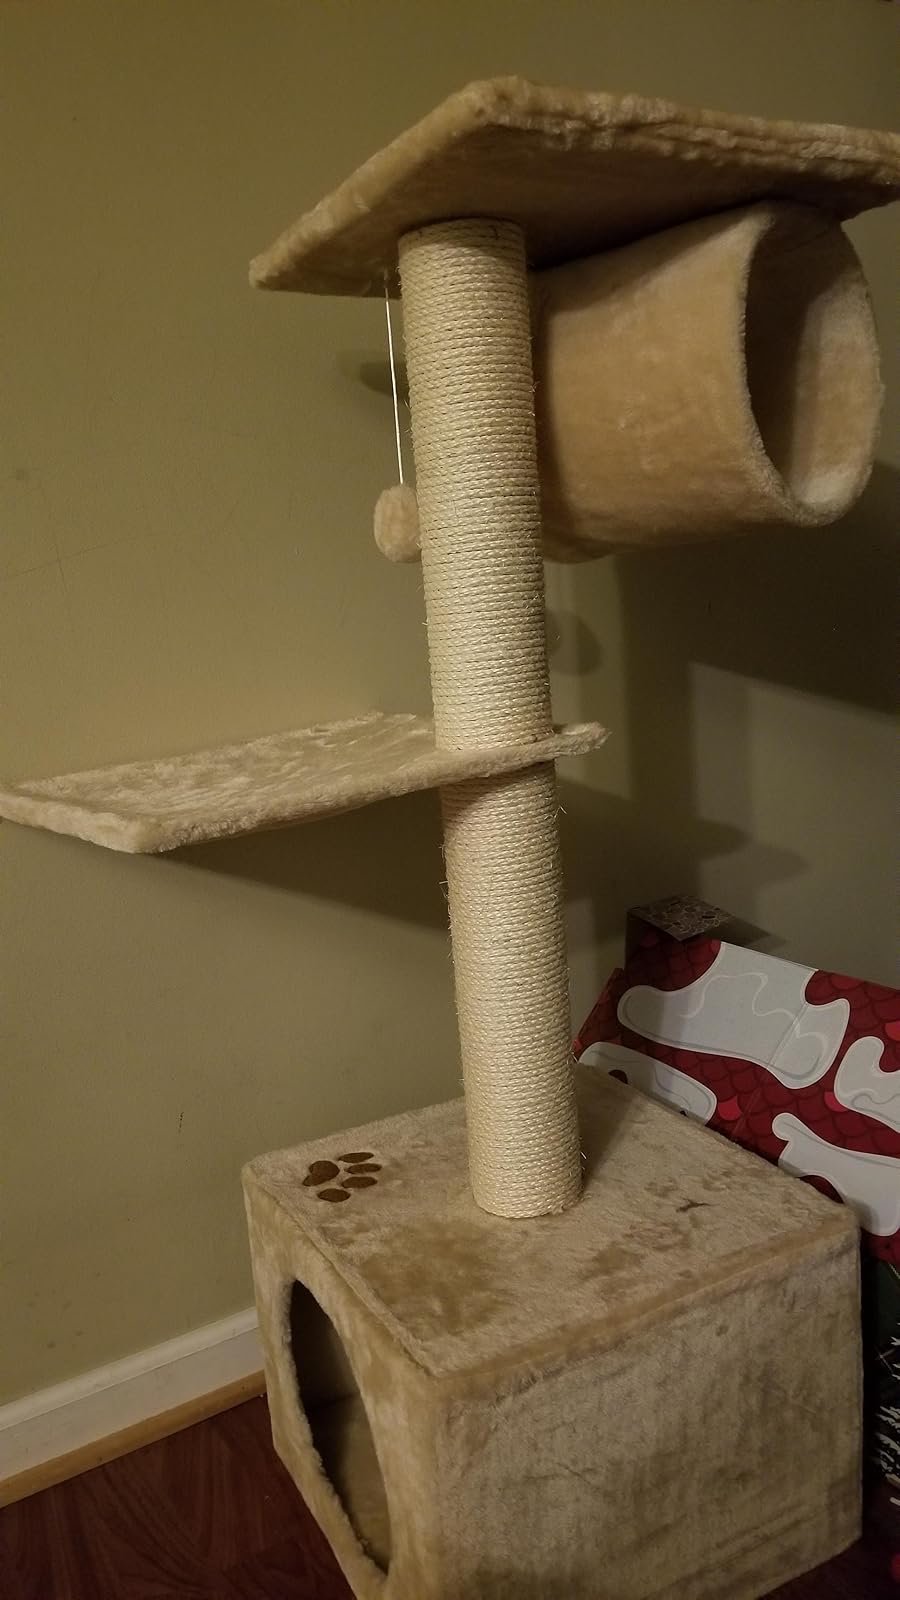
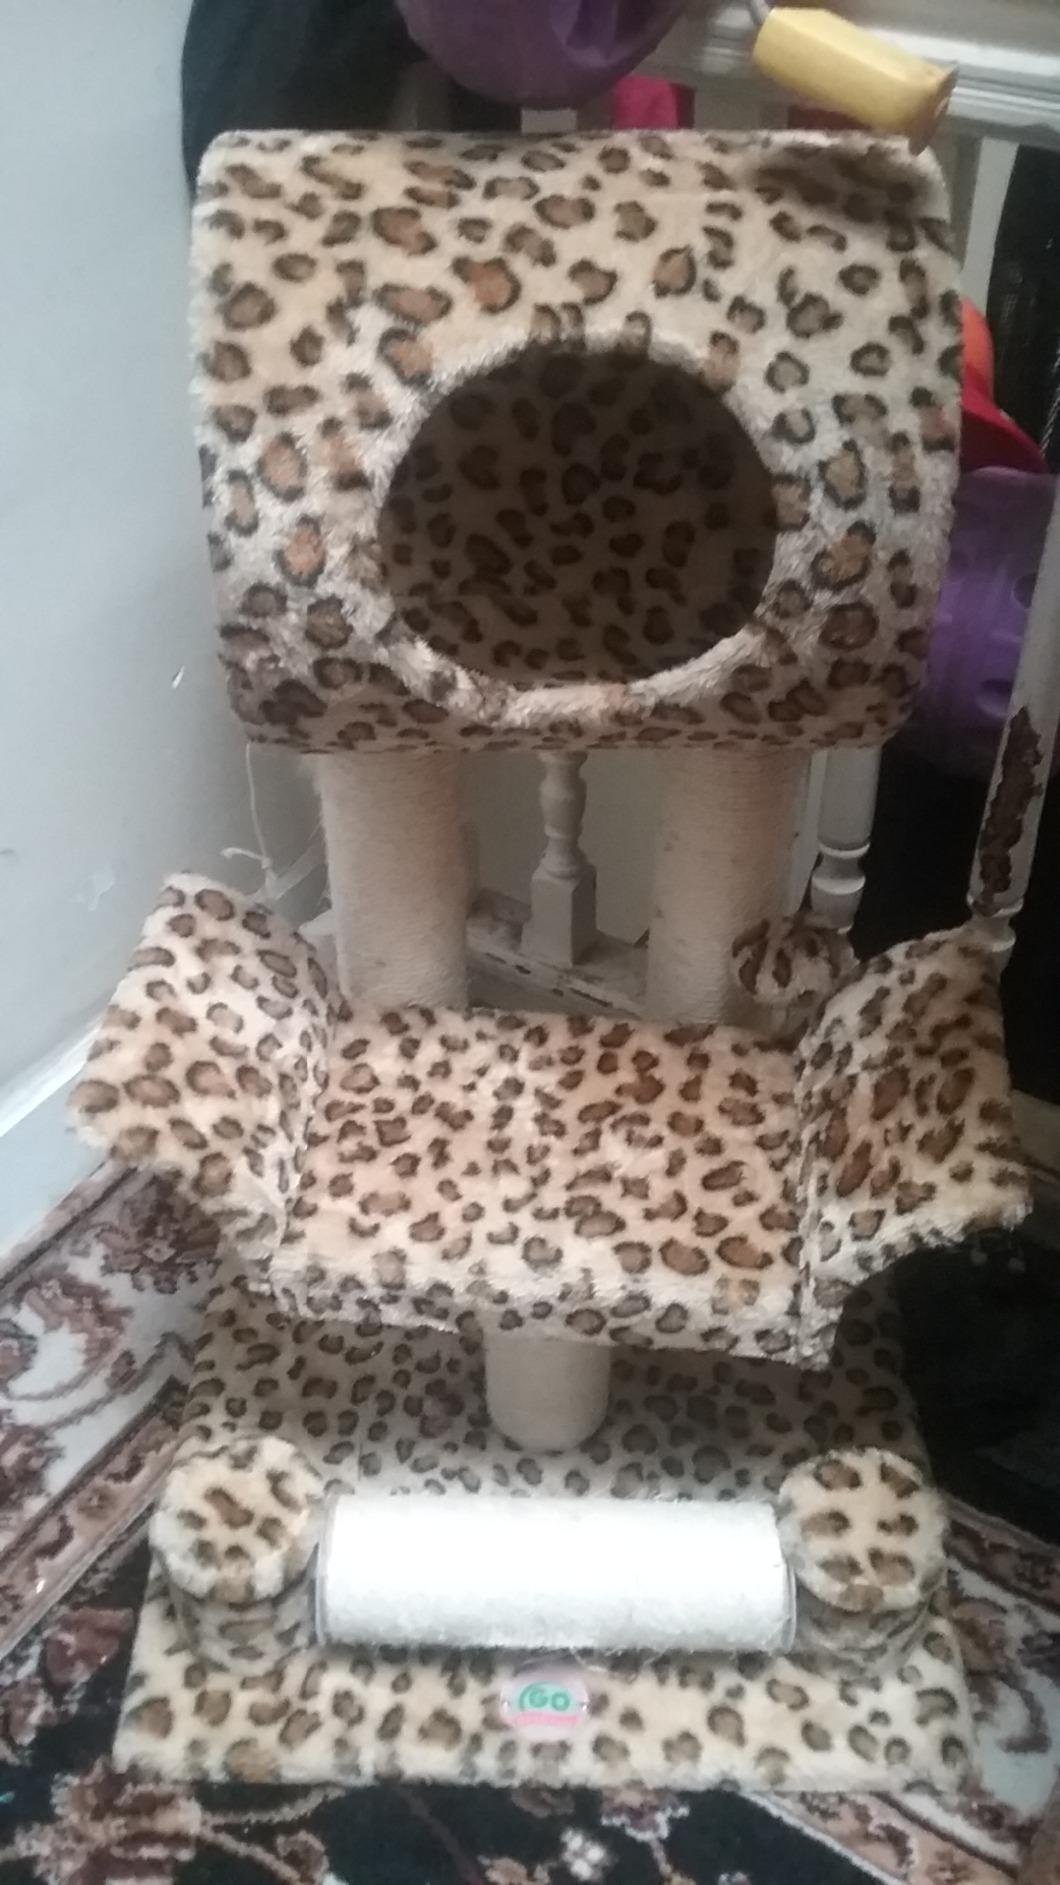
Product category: items_cat tree
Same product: no